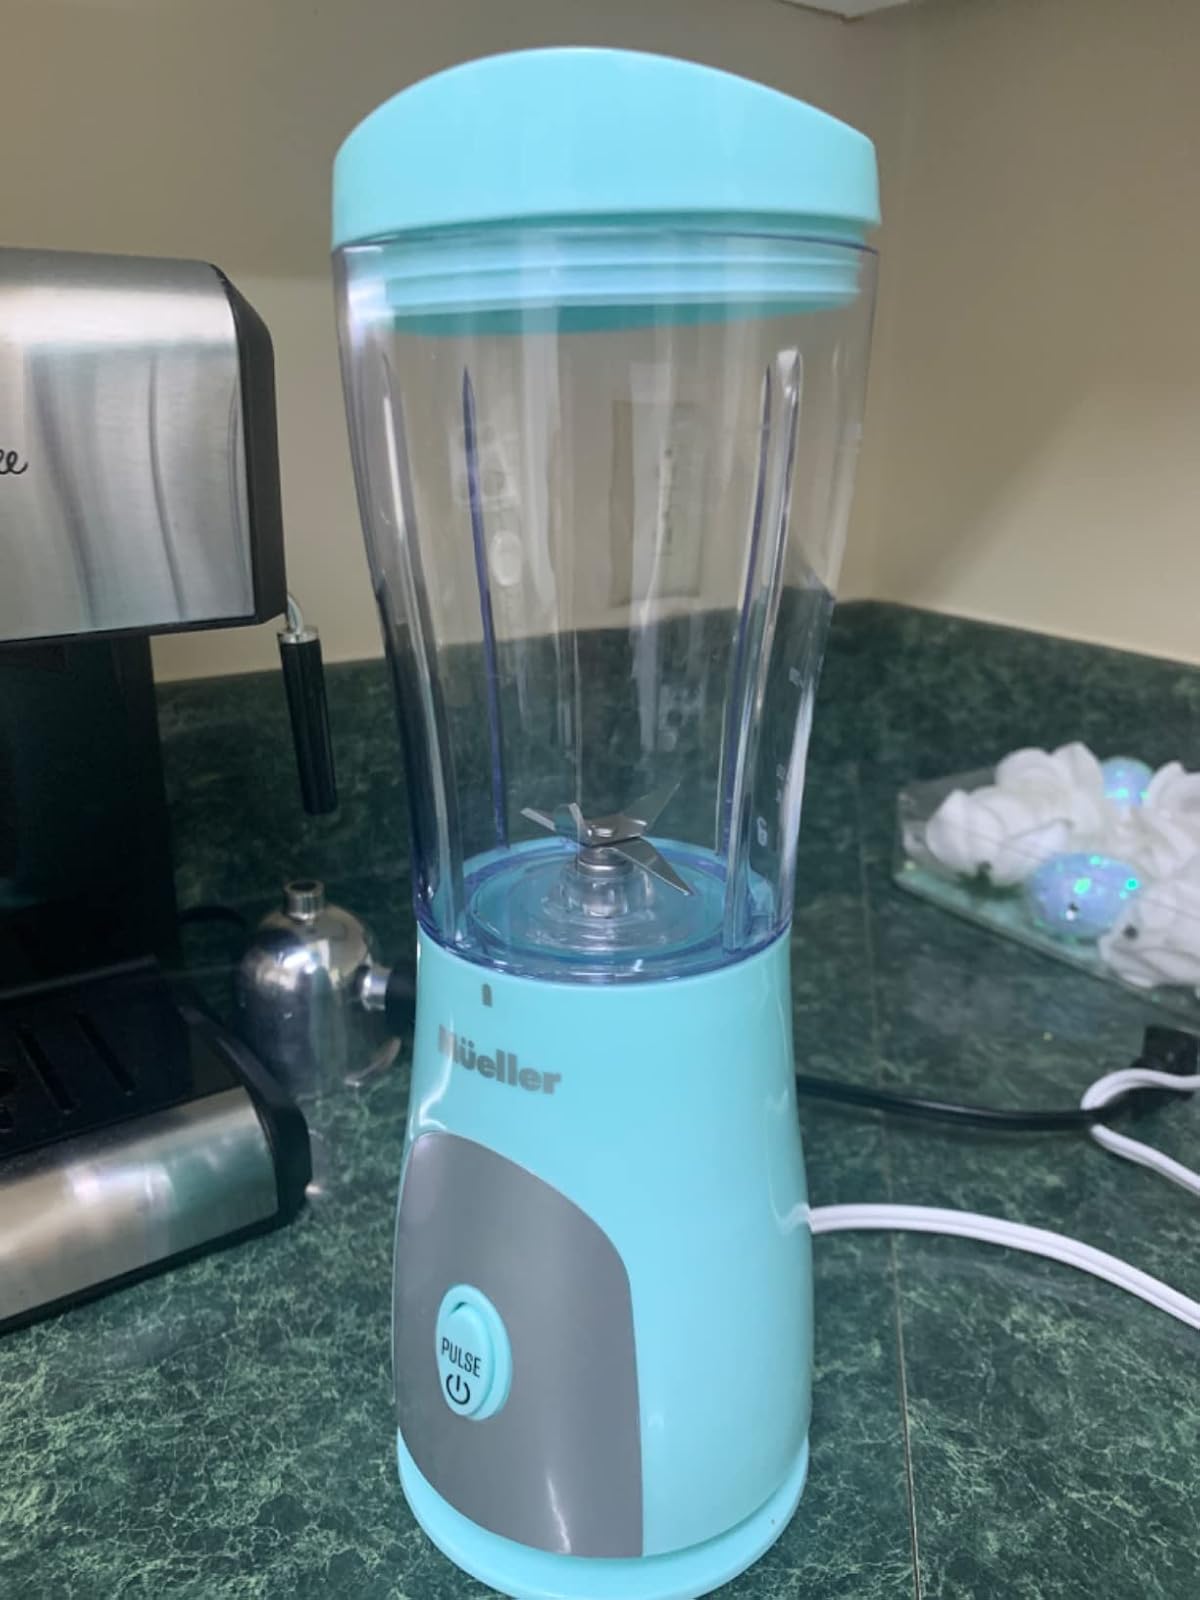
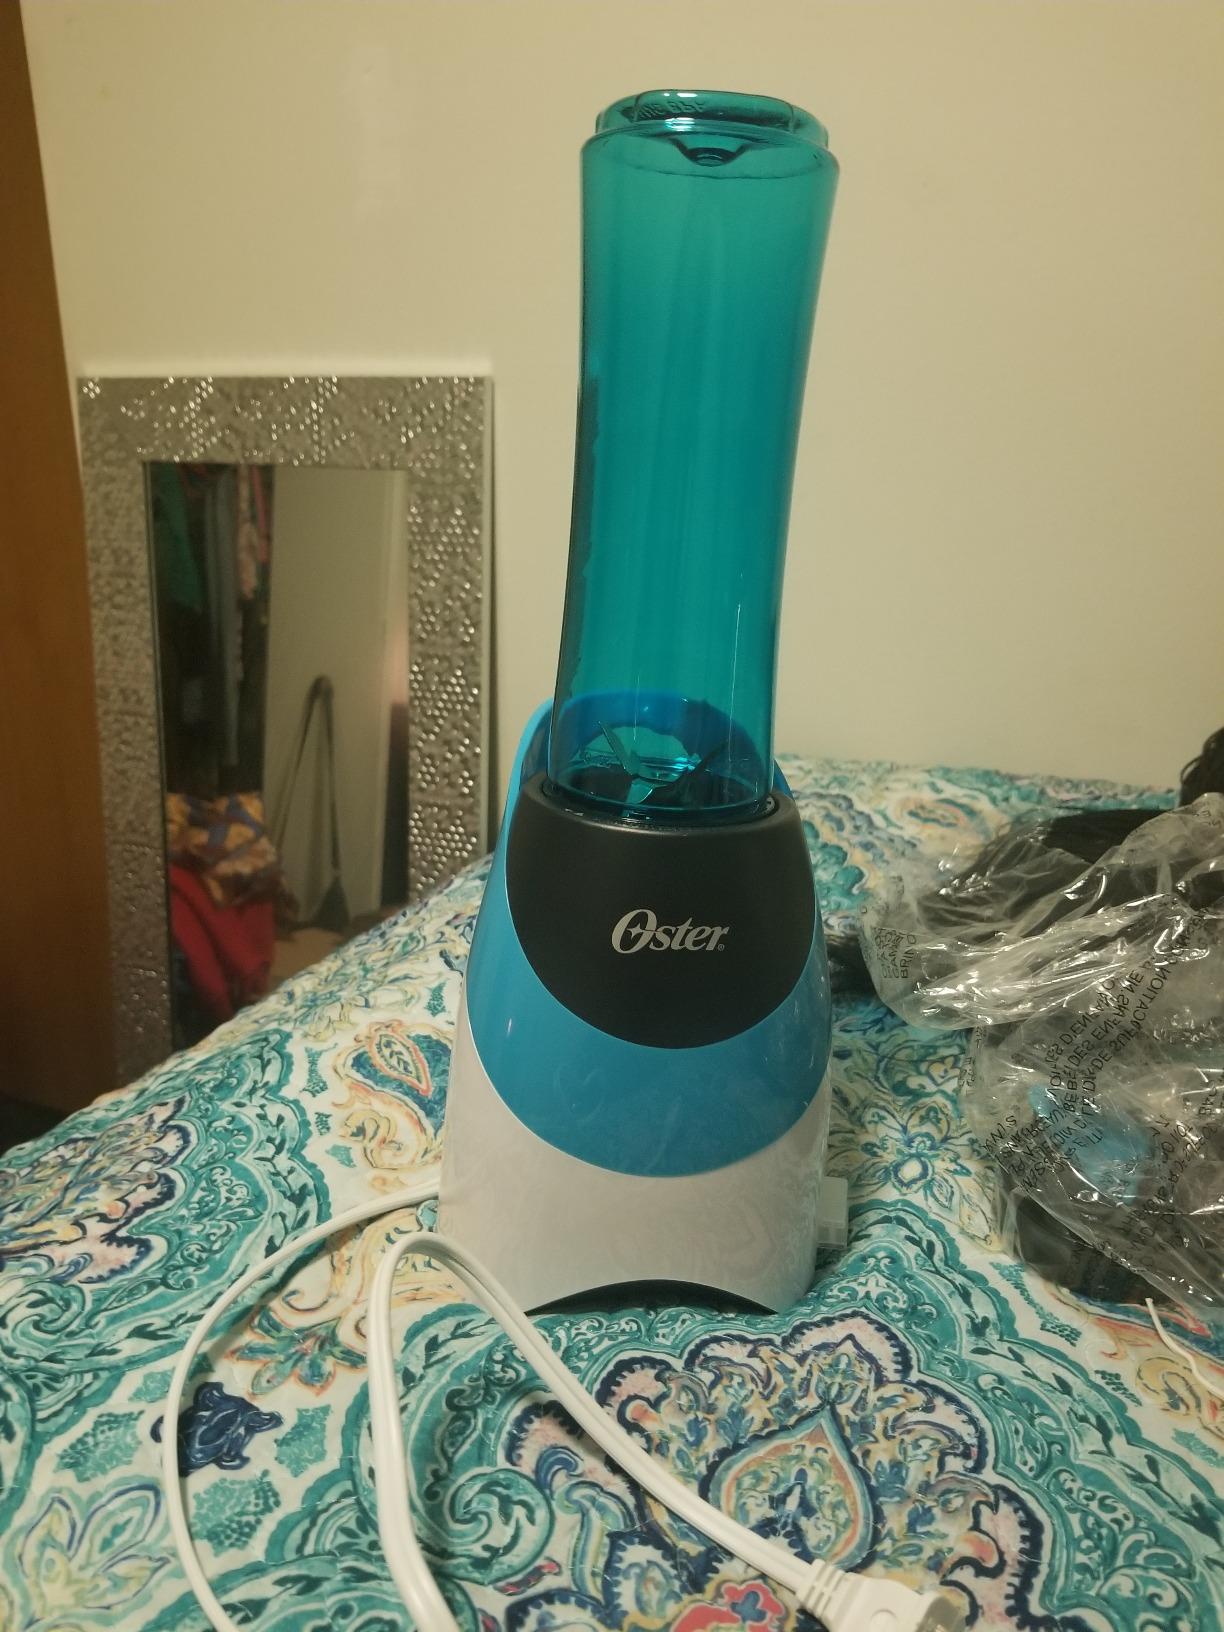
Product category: items_blender
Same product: no